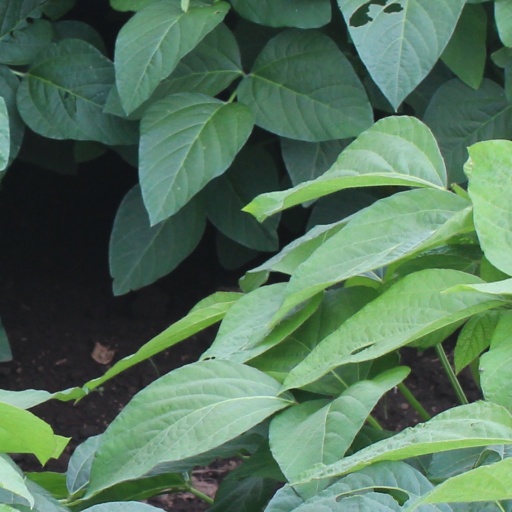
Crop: soybean